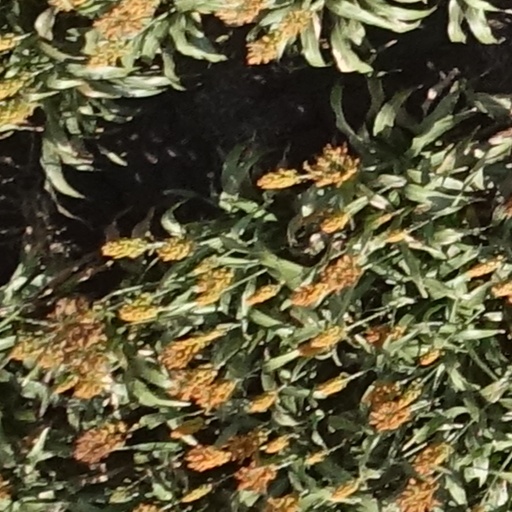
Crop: sorghum